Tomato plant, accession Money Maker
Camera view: tilt-top (135 deg); turntable rotation: 330 degrees
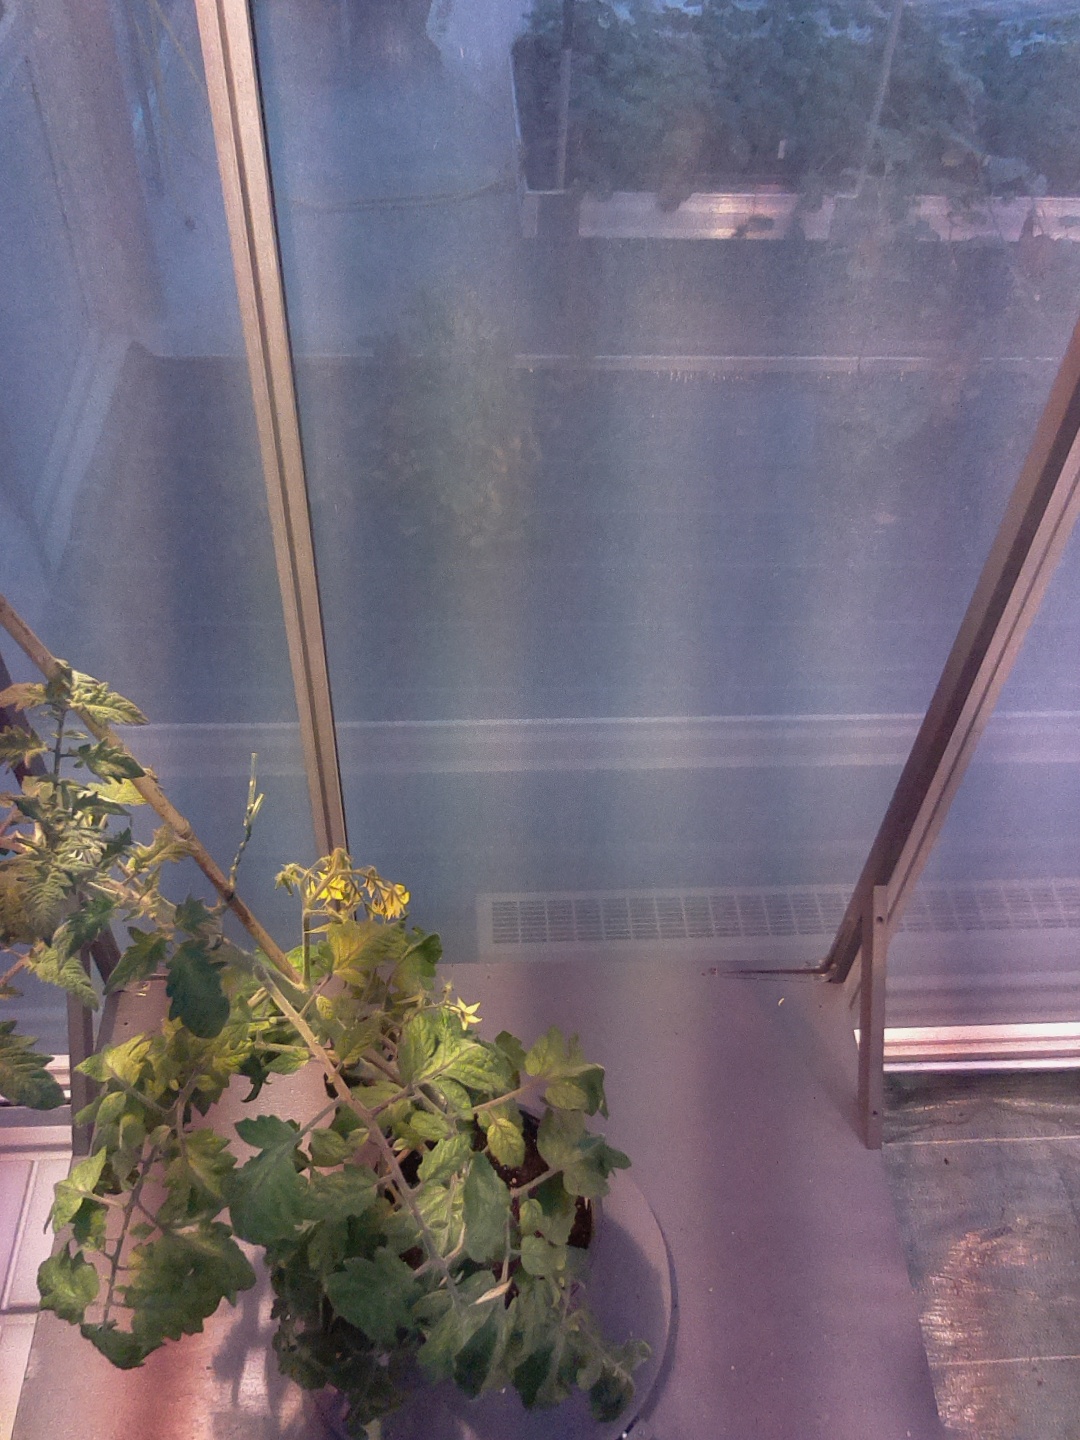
BBCH growth stage 70: Fruits at the main stem or branches visibles